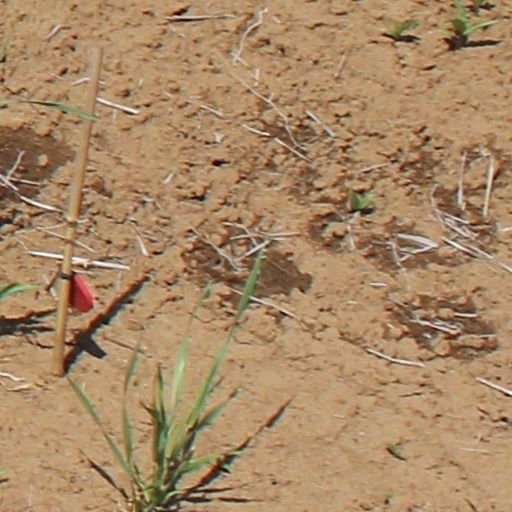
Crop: wheat